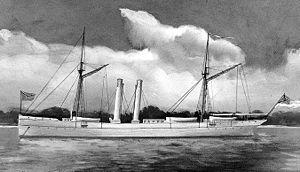
Le CSS Chickamauga est un navire de guerre qui appartint à la Confederate States Navy dès 1864, et qui combattit lors de la guerre de Sécession. Ancien forceur de blocus Edith, il est acheté en 1864 par la marine de la Confédération.